Richard II of England

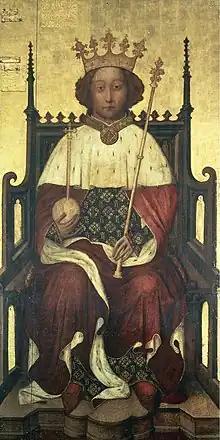
Portrait at Westminster Abbey, mid-1390s

Richard II (6 January 1367 – ), also known as Richard of Bordeaux, was King of England from 1377 until he was deposed in 1399. He was the son of Edward, Prince of Wales (later known as the Black Prince), and Joan, Countess of Kent. Richard's father died in 1376, leaving Richard as heir apparent to his grandfather, King Edward III; upon the latter's death, the 10-year-old Richard succeeded to the throne.